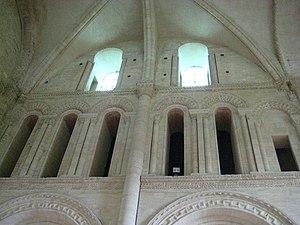
chœur de l'église du prieuré Saint-Gabriel à Saint-Gabriel-Brécy dans le Calvados (Basse-Normandie, France).